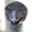
Label: bird